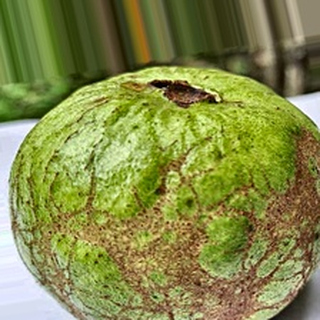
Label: guava_fruit_fly